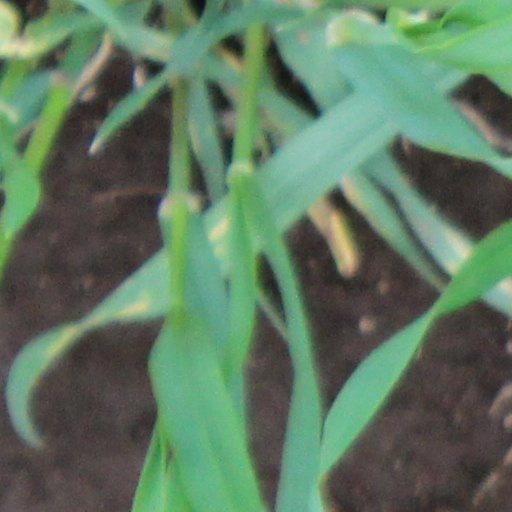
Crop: wheat